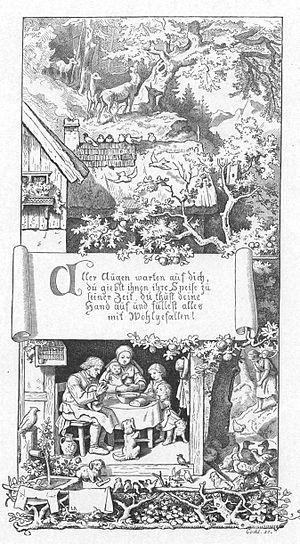
Le psaume 145 est attribué à David.